Luis Manuel Méndez

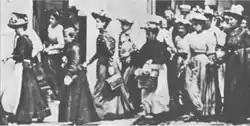
Crowds gather outside the Teatro Baralt to see films projecting on Vitascope for the first time in Venezuela, 11 July 1896.

When Méndez brought the technology to Venezuela, it allowed him to show films in the country for the first time; he hired Trujillo to set up a show in Maracaibo, playing four shows over a few days. What was thought to be the first film screening in Venezuela was held on 11 July 1896, a fact discovered in documentation found at Harvard in 1991. This show was held in the Baralt Theatre, where the first Venezuelan-produced films would be shown the next year, with tickets costing 1 bolívar in the stalls and 20 bolívares in the balcony. However, the Kinetoscope Company had already presented the Kinetoscope in the country in 1895, and shown at least one film, with another report suggesting a film was shown in Venezuela as early as 24 September 1894.